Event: Nepal Earthquake
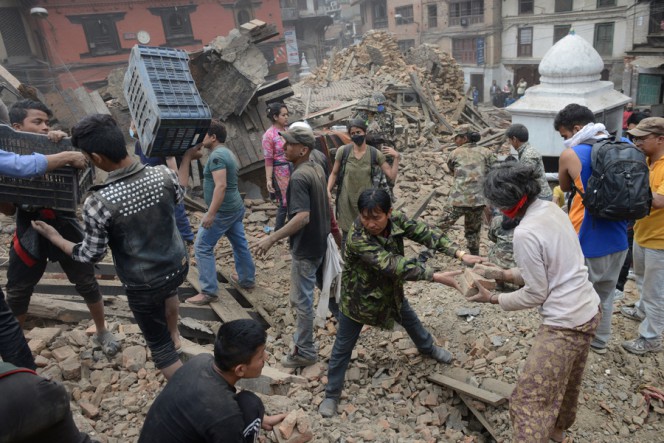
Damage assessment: damage